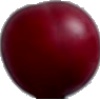
Label: Cherry Wax Red 1